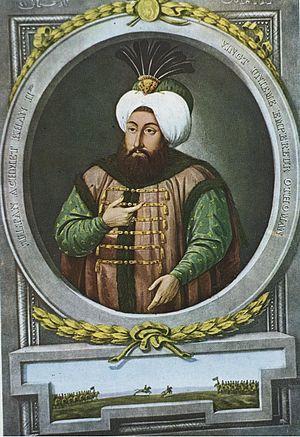
Ahmet II fut le 21ᵉ sultan ottoman qui régna du 22 juin 1691 au 6 février 1695.
La liste des sultans de l'Empire ottoman réunit les trente-six souverains de l'Empire ottoman, de sa fondation à la fin du XIIIᵉ siècle à sa disparition au début du XXᵉ siècle. Ils appartiennent tous à la dynastie ottomane, issue du fondateur de l'empire, Osman. À partir de 1517, ils détiennent également le titre de calife.
En 632, à la mort de Mahomet, prophète de l'islam, c'est un calife qui prend le commandement des musulmans.